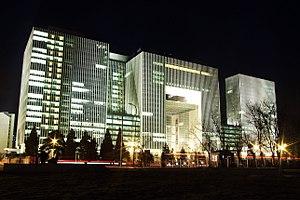
La China National Petroleum Corporation en français : Société nationale du pétrole de Chine chinois simplifié : 中国石油天然气集团公司 ; chinois traditionnel : 中國石油天然氣集團公司 ; pinyin : Zhōngguó shíyóu tiānránqì jítuán gōngsī), est une entreprise pétrolière appartenant à l'État chinois. L'essentiel de ses activités en Chine ont été transférées à une filiale cotée en bourse, Petrochina.
La Chine est le deuxième pays du monde par son produit intérieur brut nominal, derrière les États-Unis. En 2014, elle est devenue, selon les dernières estimations de la Banque Mondiale, le premier pays au monde pour le PIB à parité de pouvoir d'achat, passant devant les États-Unis. En 2017, le produit intérieur brut en PPA chinois s'est élevé à environ 23 120 milliards de US$ contre 19 360 milliards de US$ approximativement pour les États-Unis, ce qui confirme bien le dépassement chinois à long terme.
Le présent article traite du secteur énergétique en République populaire de Chine.
PetroChina Company Ltd est la partie cotée de la China National Petroleum Corporation, le plus gros groupe pétrolier de Chine. Coté aux Bourses de New York, de Shangaï et de Hong Kong, le groupe est l'une des plus grosses sociétés mondiales.